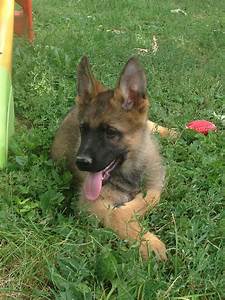
Label: cane